Shining the Holy Ark

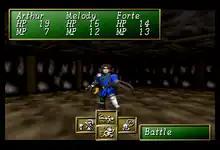
The battle system in "Shining in the Holy Ark" returns to the style present in "Shining in the Darkness." Most enemies are encountered in dungeons like this example here.

Gameplay is most similar to "Shining in the Darkness"; the player explores towns and dungeons in the first-person view, with battles almost exclusively taking place in dungeons. Exploration uses traditional node-based movement rather than the continuous, free-form movement used in most first-person games at the time "Shining the Holy Ark" was released. The player controls a party of up to four characters, but additional characters can be kept in reserve and called upon mid-battle if needed.